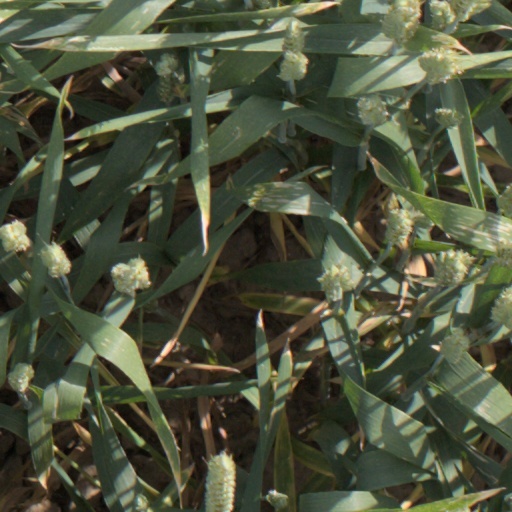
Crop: wheat